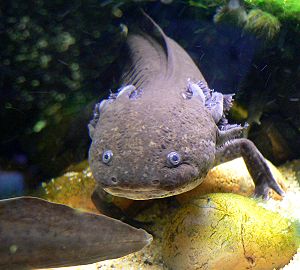
Xochimilco / Kanaler, chinampas og trajineras / Kanalsystemet
En axolotl
Xochimilco er en af de 16 kommuner indenfor Mexicos Føderale Distrikt, der er en del af Mexico City. Kommunens midte omfatter den tidligere selvstændige by, Xochimilco, som blev etableret på den sydlige bred af søen